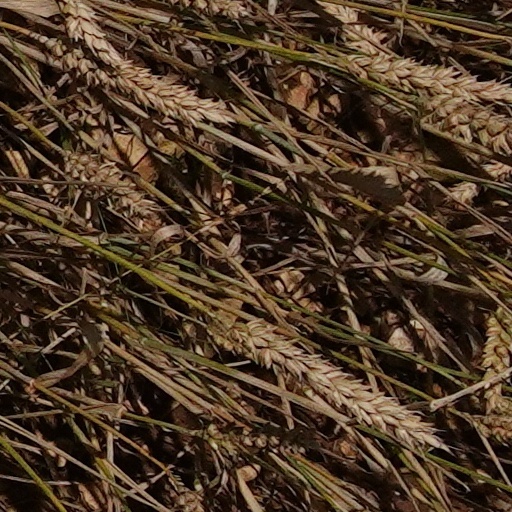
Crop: wheat